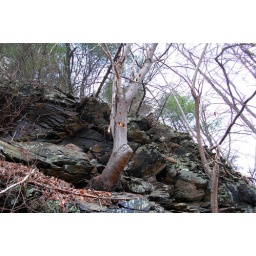
bird holes in a tree